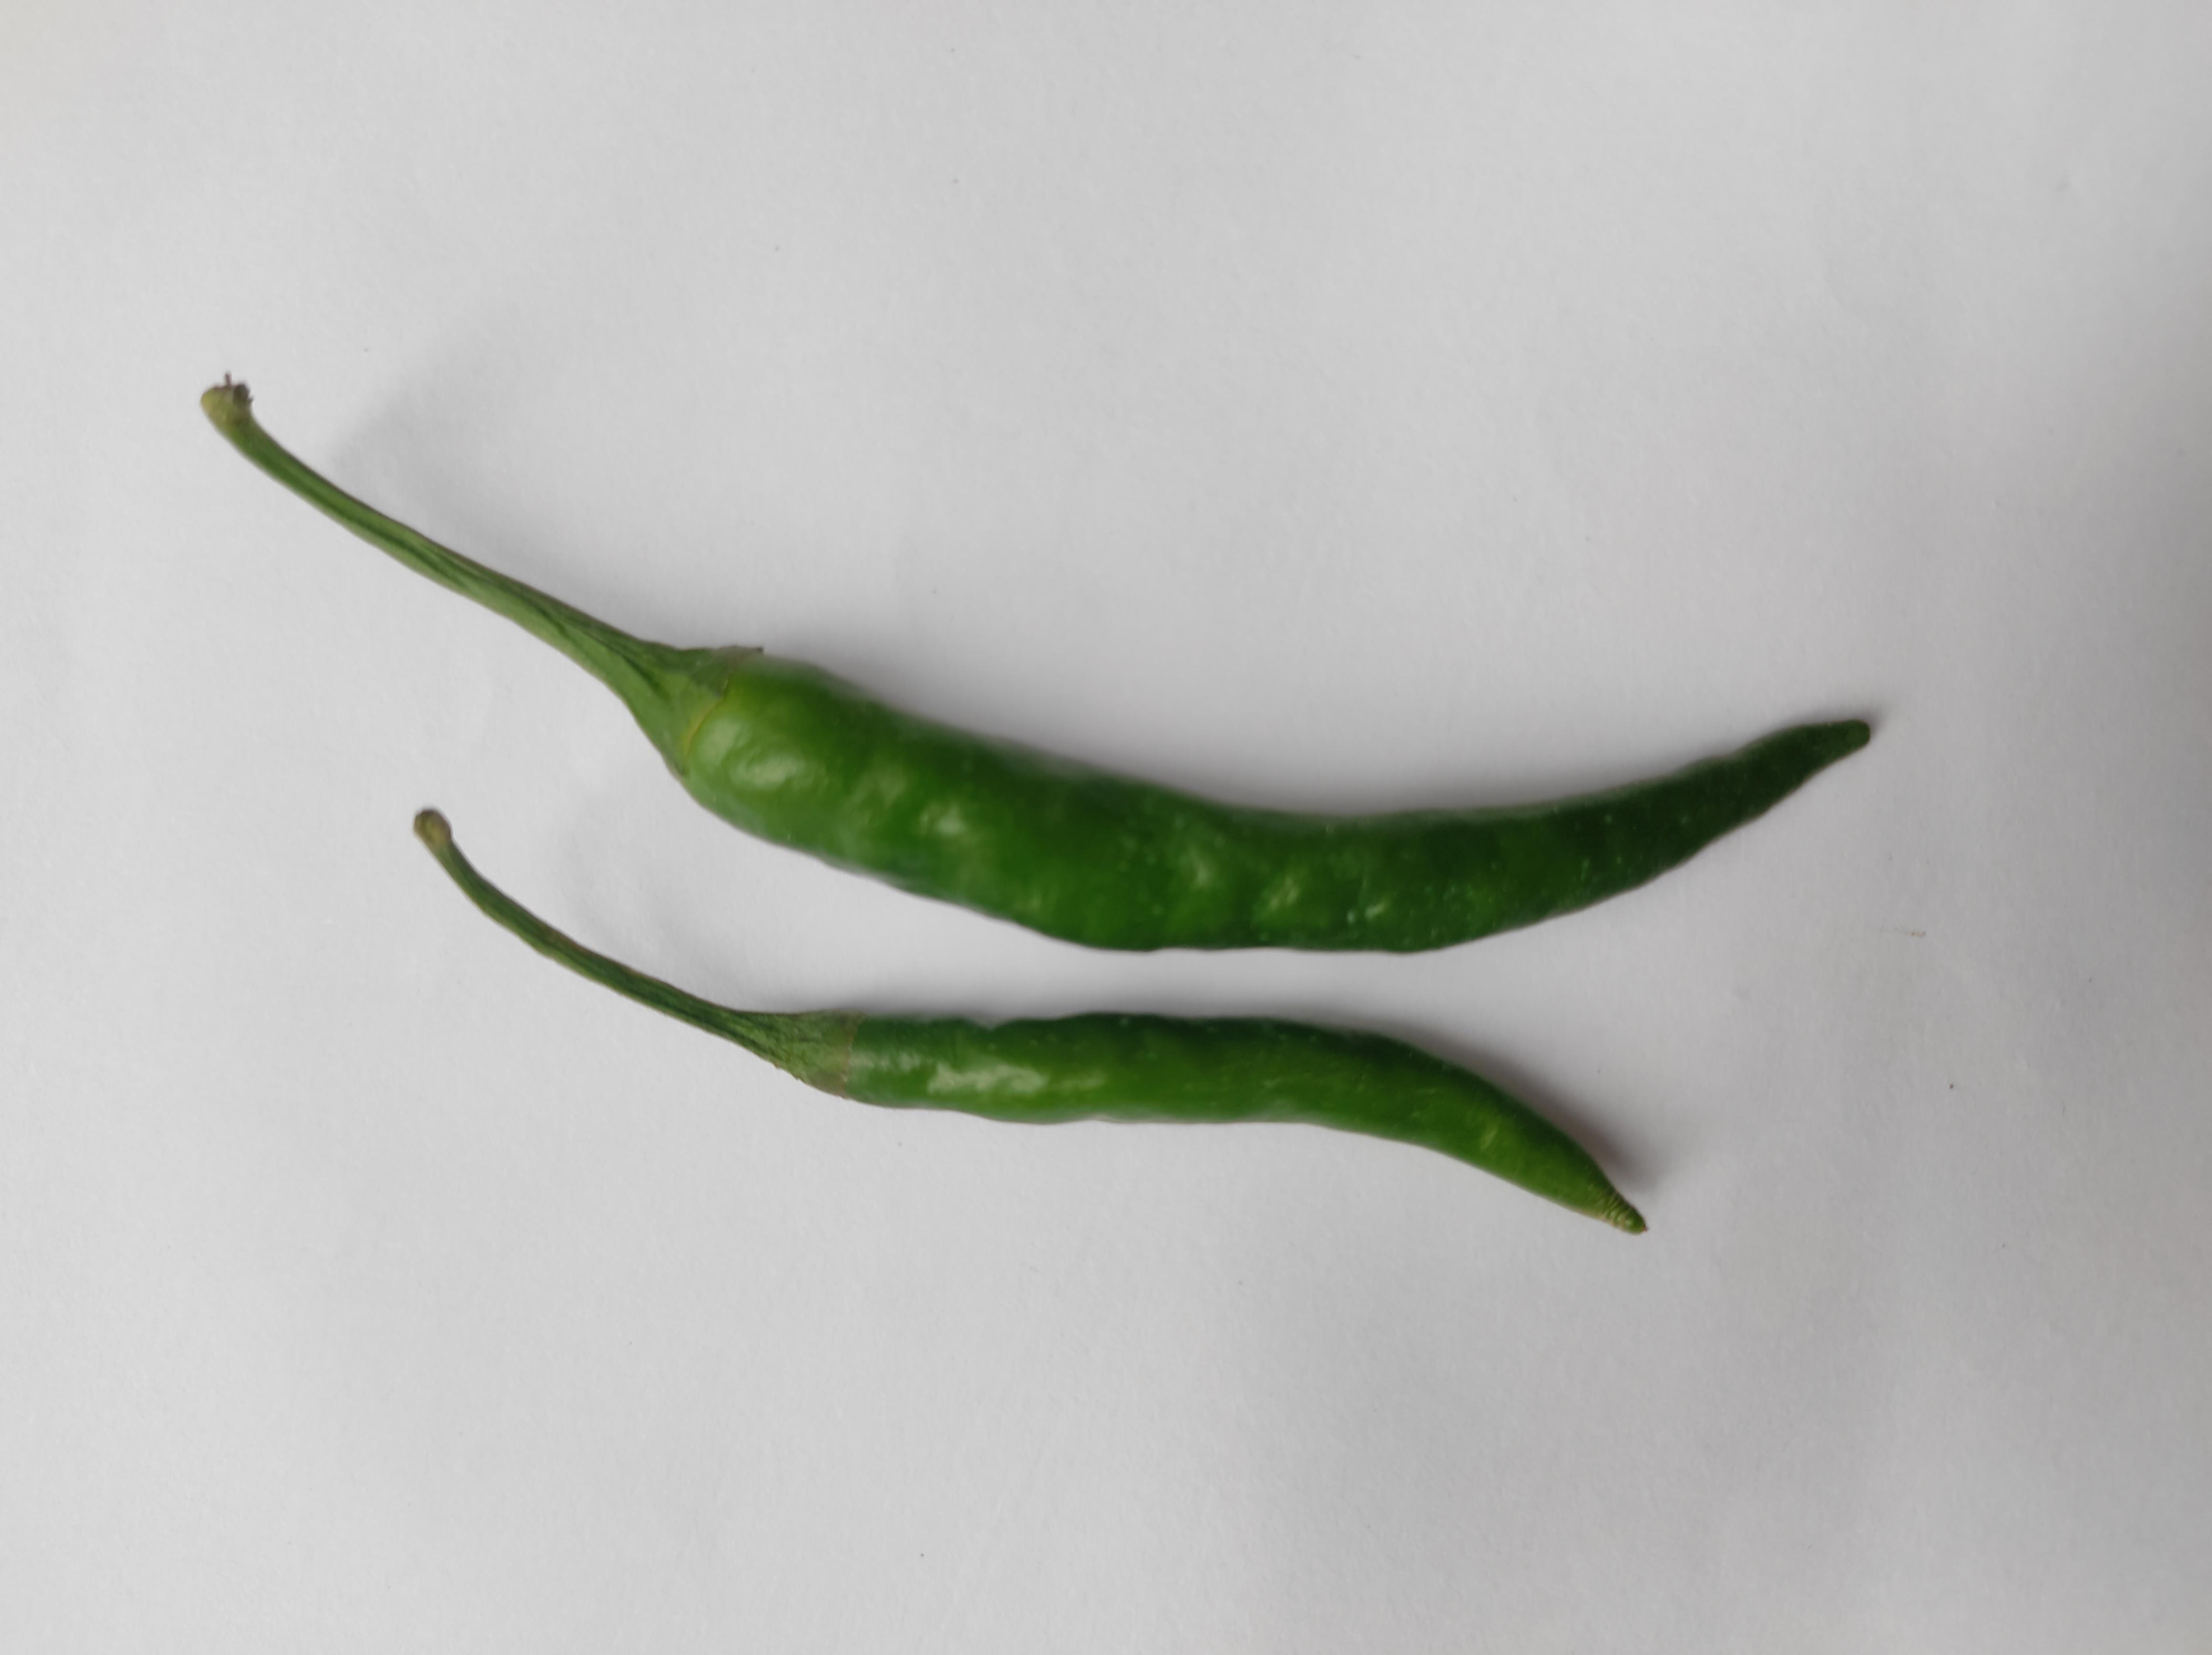
Label: Green Chili